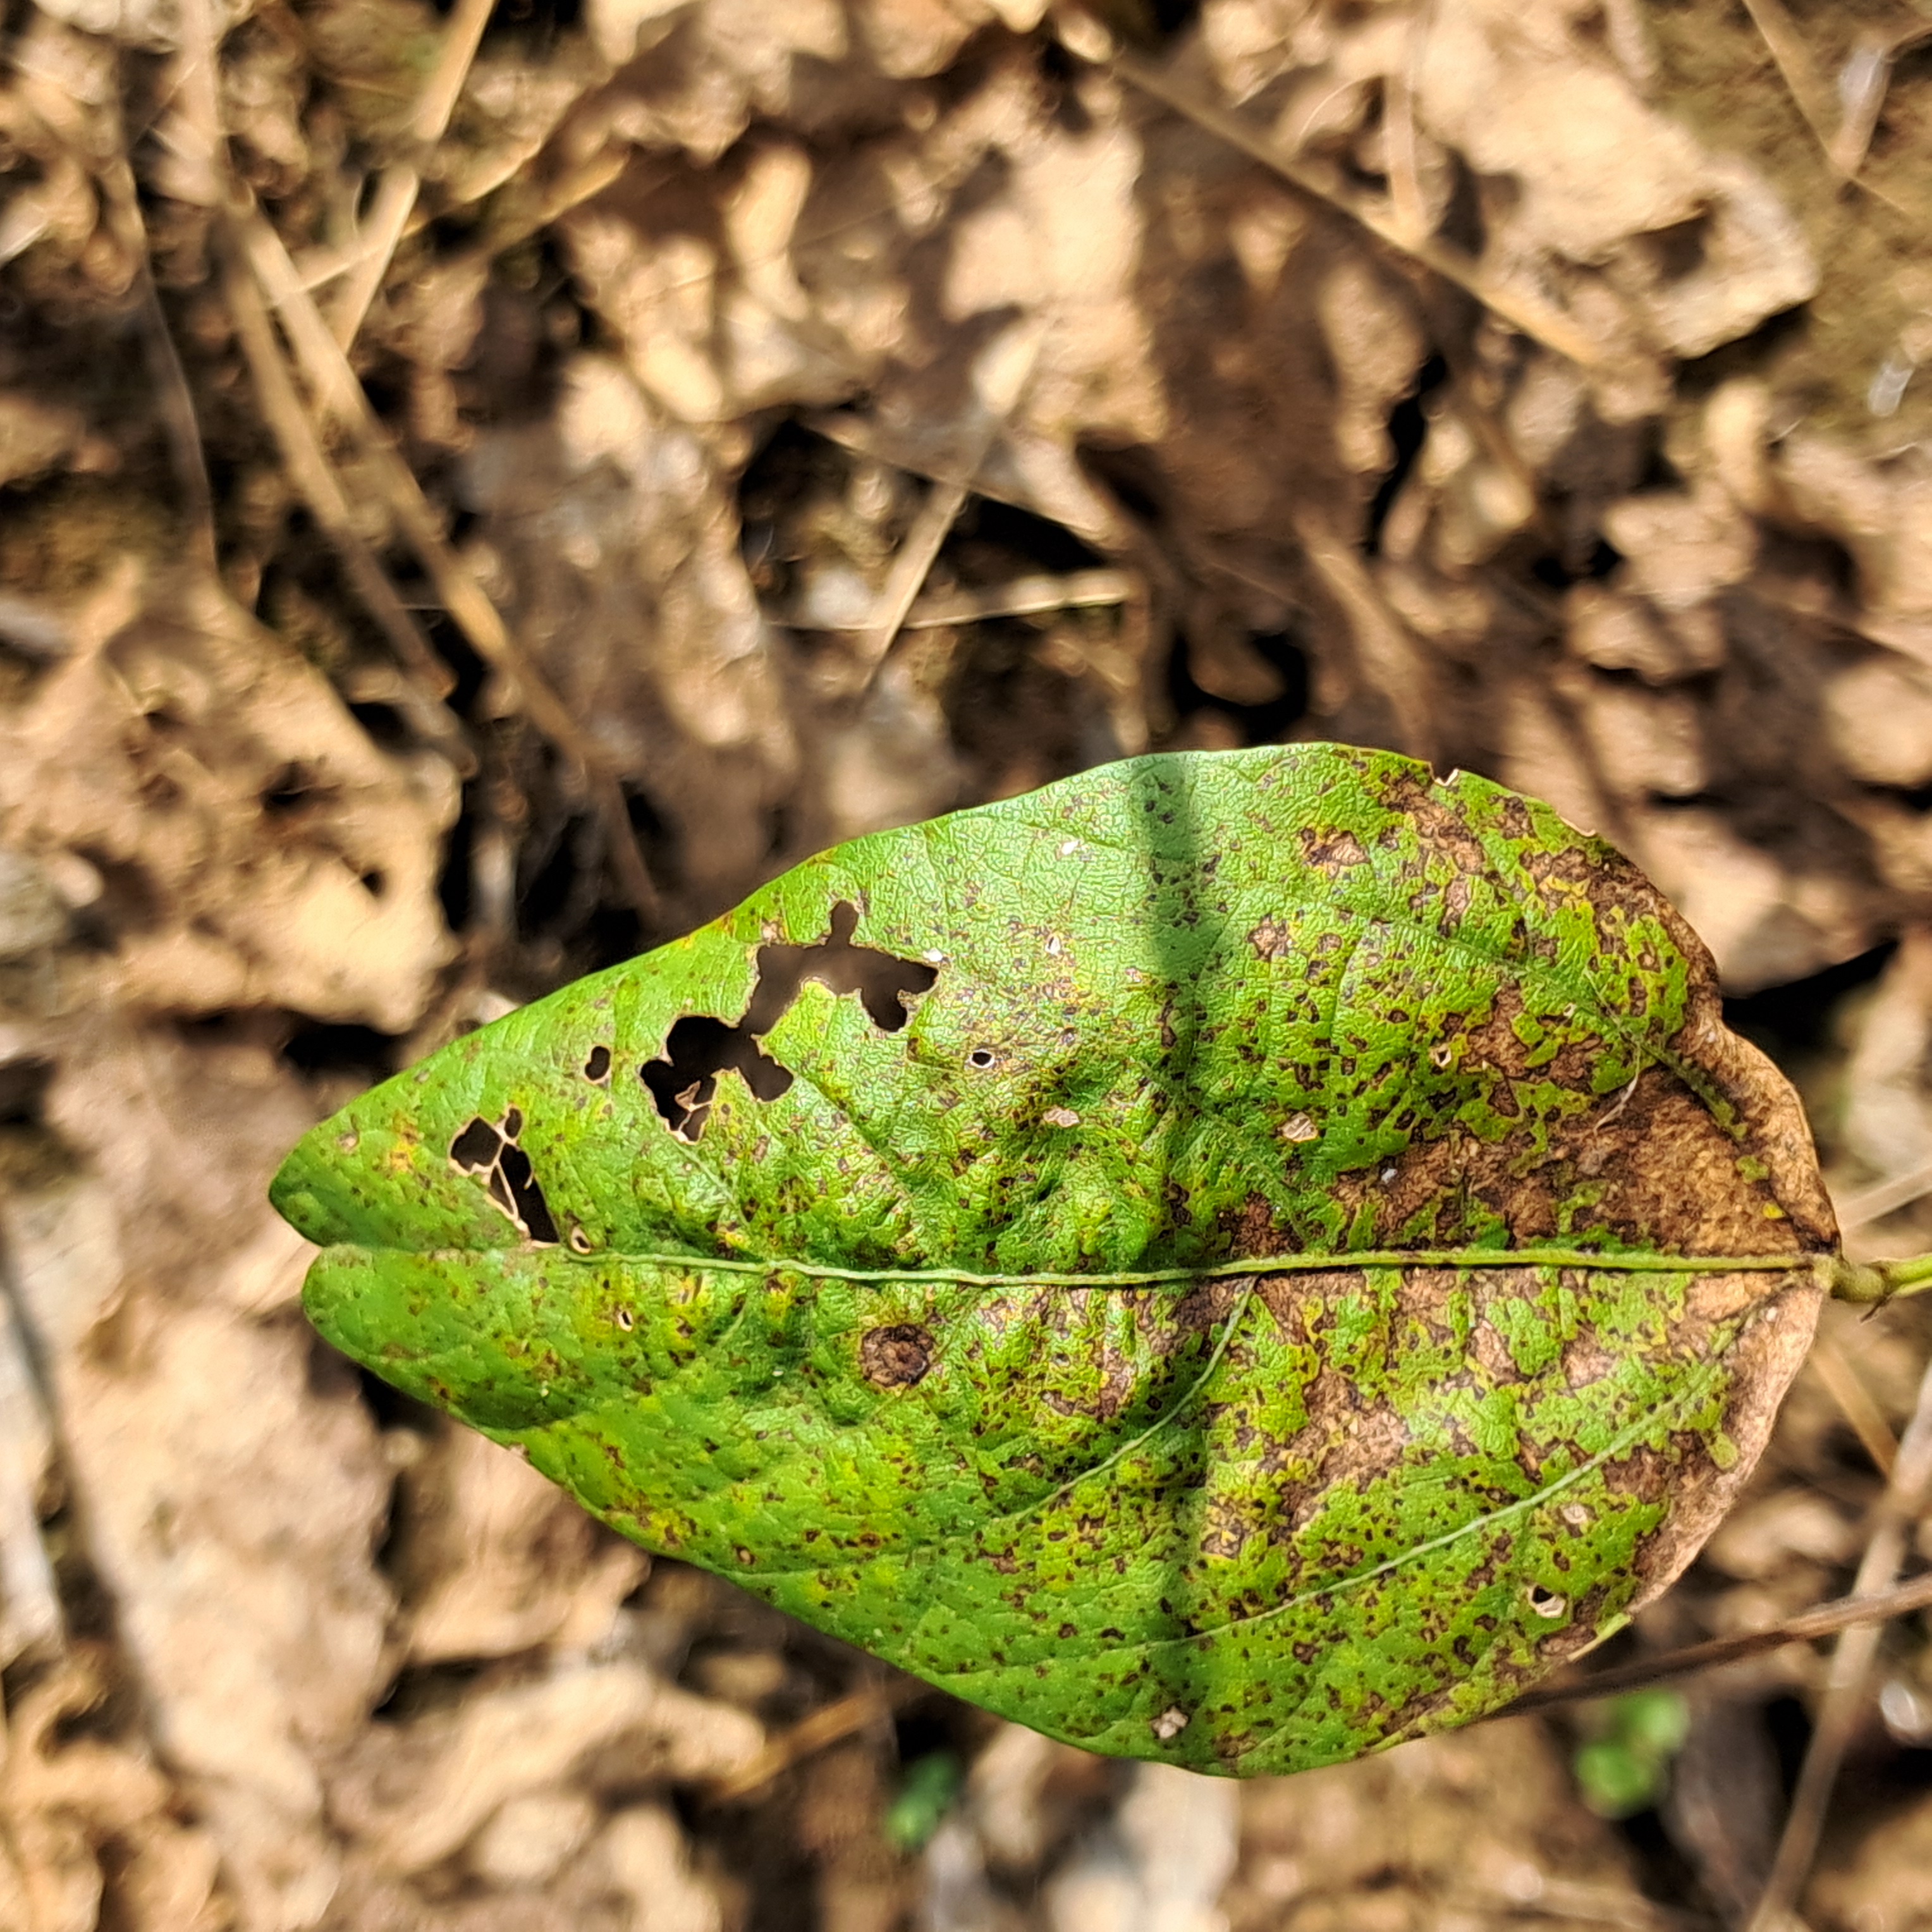
Label: Rust